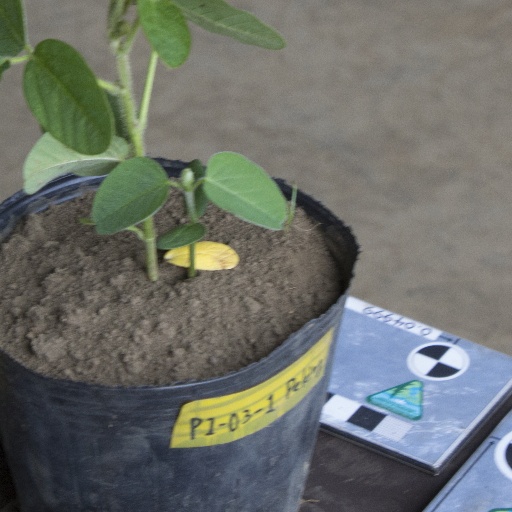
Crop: soybean